Seneca Polytechnic

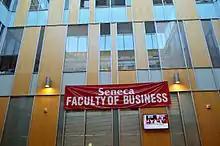
Faculty of Business on Newnham Campus

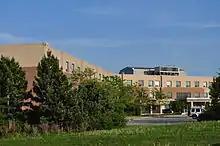
King Campus Student Residence

Seneca libraries offer print, audiovisual and electronic resources including books, magazines, journals, videos, DVDs, slides, recordings and a variety of topical databases. A high percentage of the collection is now digital. Services include research support, library instruction and a large circulating collection. The libraries provide online help through e-mail and the live reference chat services, "AskUS" and "askON". The Seneca Libraries' website also hosts research guides tailored to program-specific offerings. The library facilities are located at the Newnham, York University, Markham and King campuses and offer facilities for group and individual study and electronic training centres, the Sandbox, and workstations equipped with instructional software and information resources tailored to course requirements.